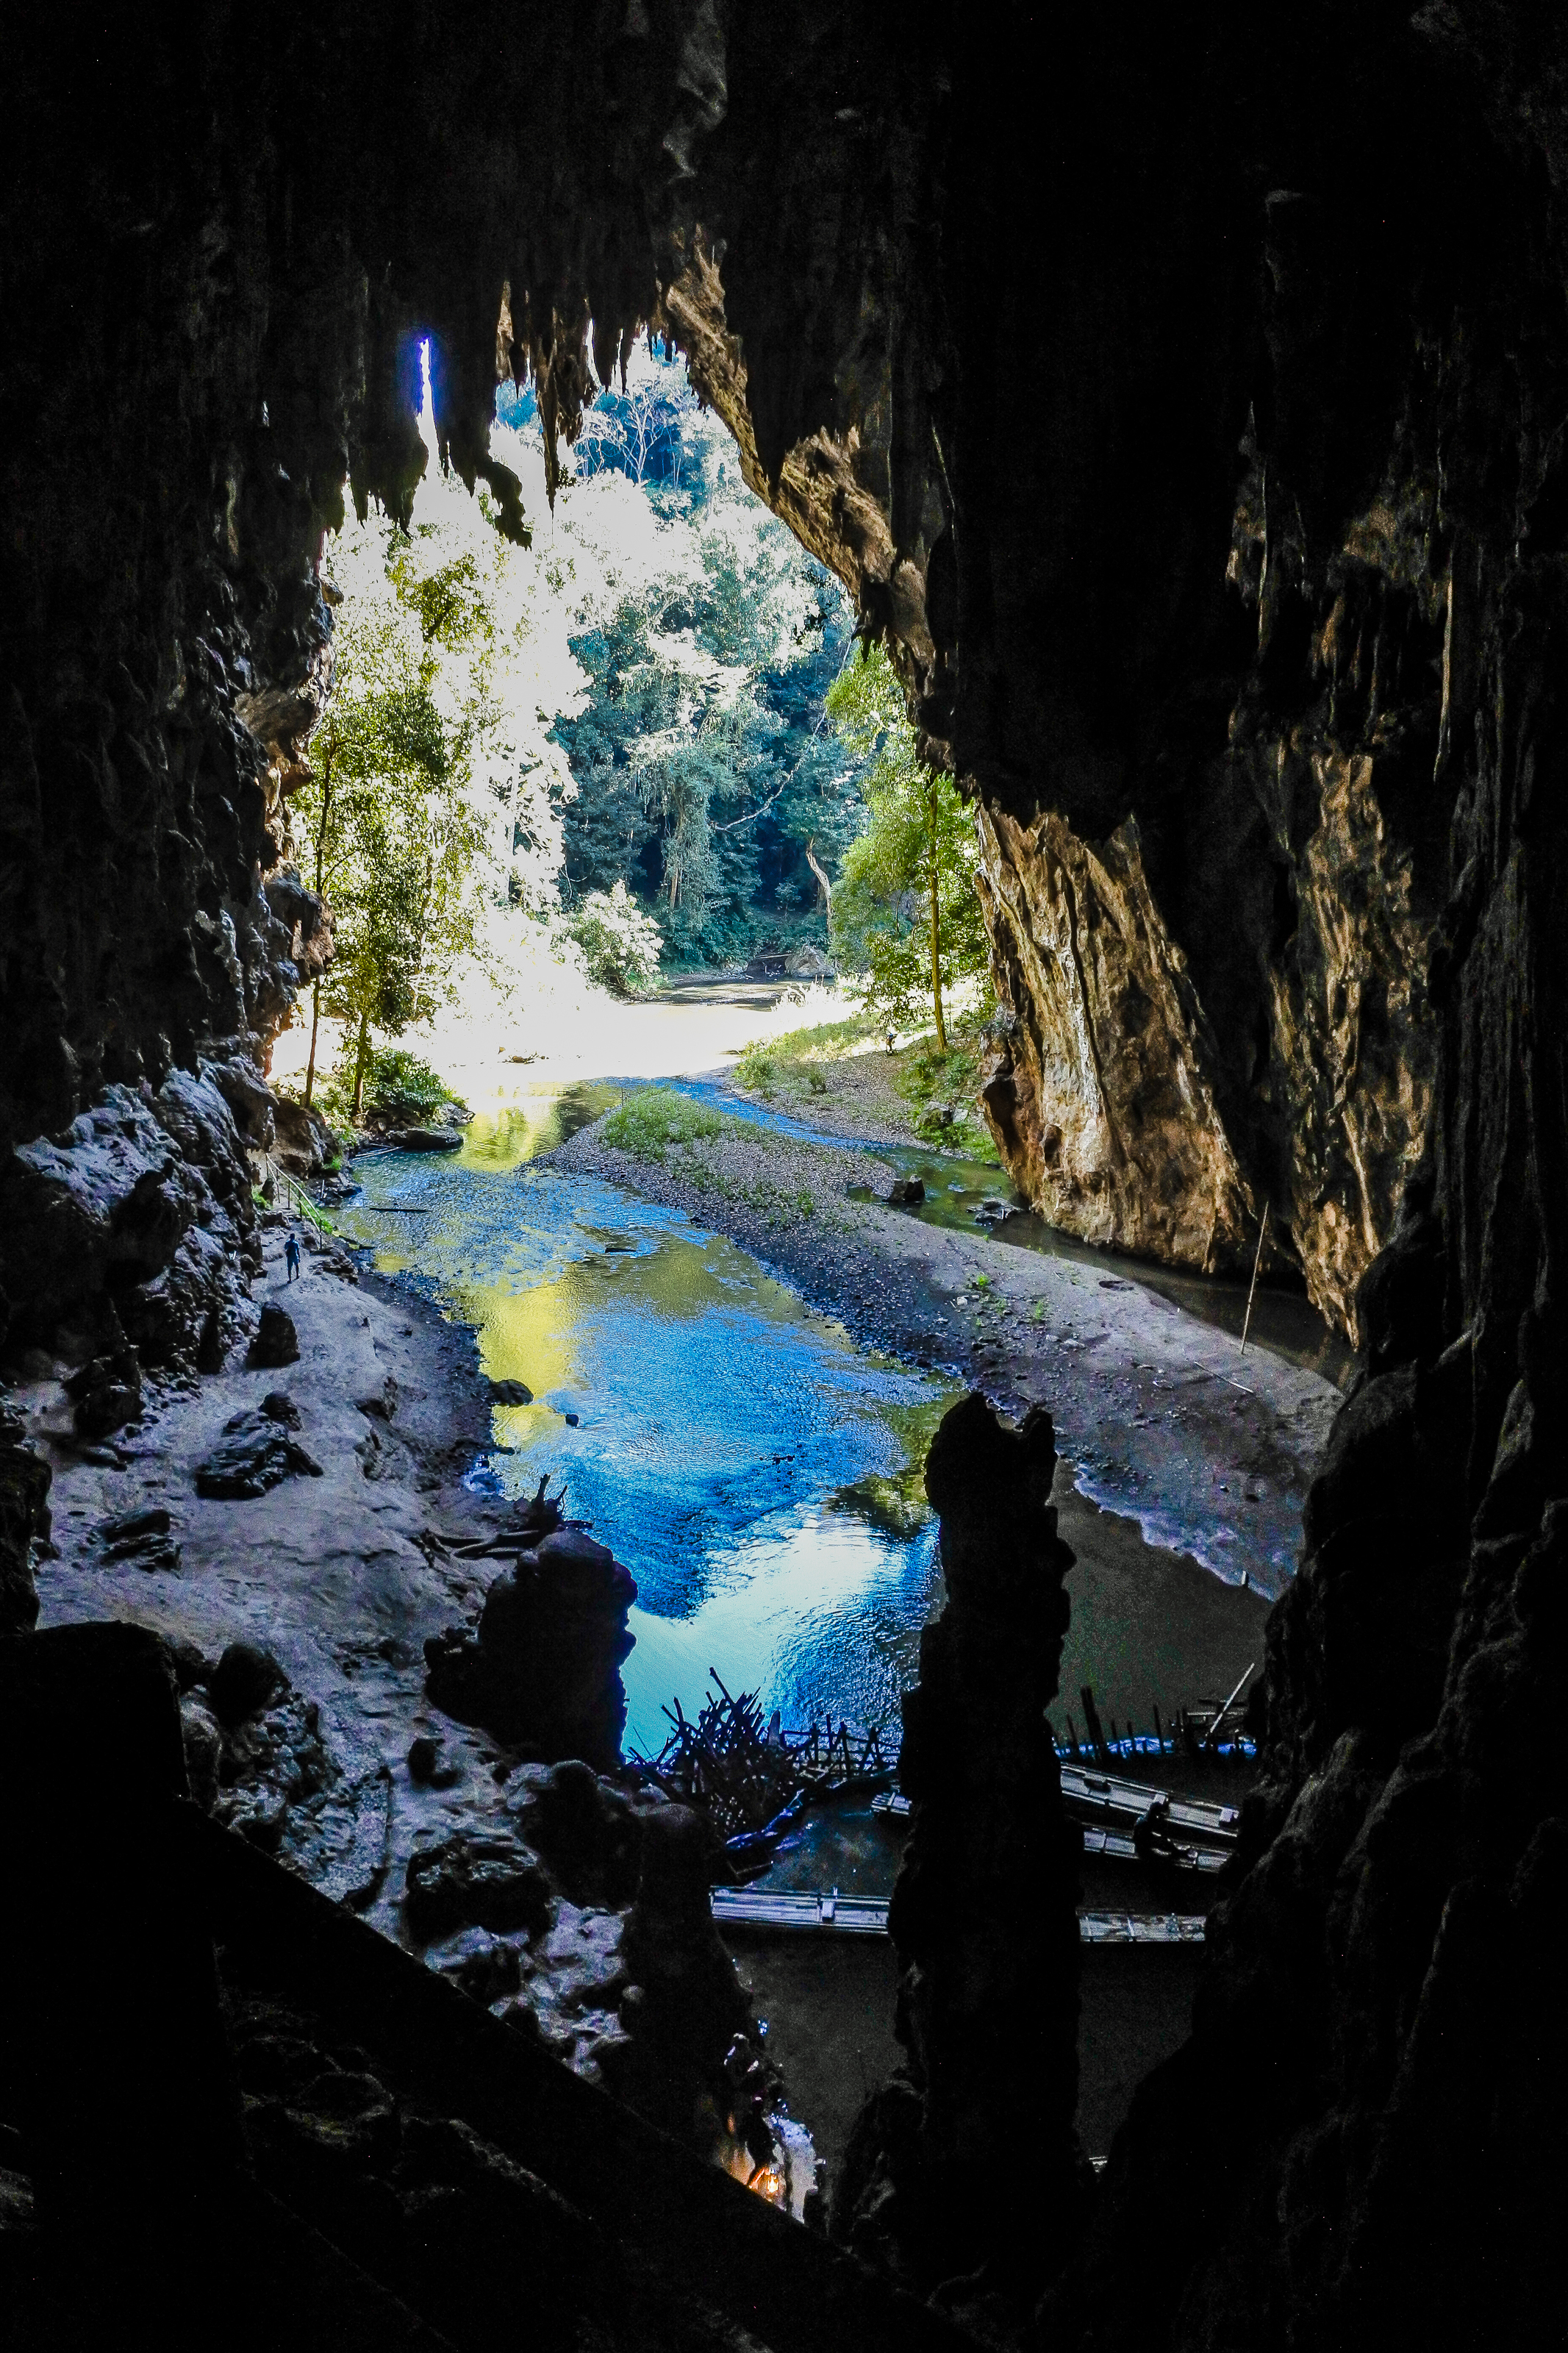
lod, tourism, geology, inside, scenic, sun, interior, lot, rock, amazing, beautiful, mountain, limestone, tham, walking, thailand, dark, pai, cave, famous, green, natural, nature, asia, stalagmite, people, water, lifestyle, stone, adventure, mae hong son, outdoor, attraction, light, underground, background, person, stalactite, backpack, fish, sunset, silhouette, river, travel, landscape, formation, sea cave, blue, coastal and oceanic landforms, watercourse, reflection, architecture, erosion, lake, fluvial landforms of streams, vacation, sea, arch, world, darkness, underground lake